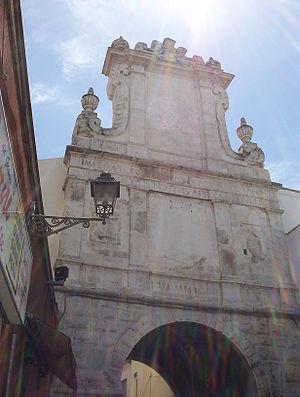
Andria est une ville italienne d'environ 99 350 habitants en 2019, située dans la province de Barletta-Andria-Trani dans la région des Pouilles.